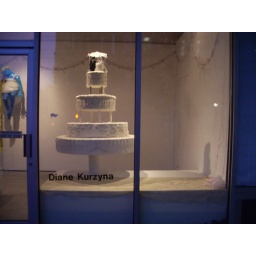
Another White Trash recycled plastic bag art by Ruby Re-Usable Wedding May 2009 079